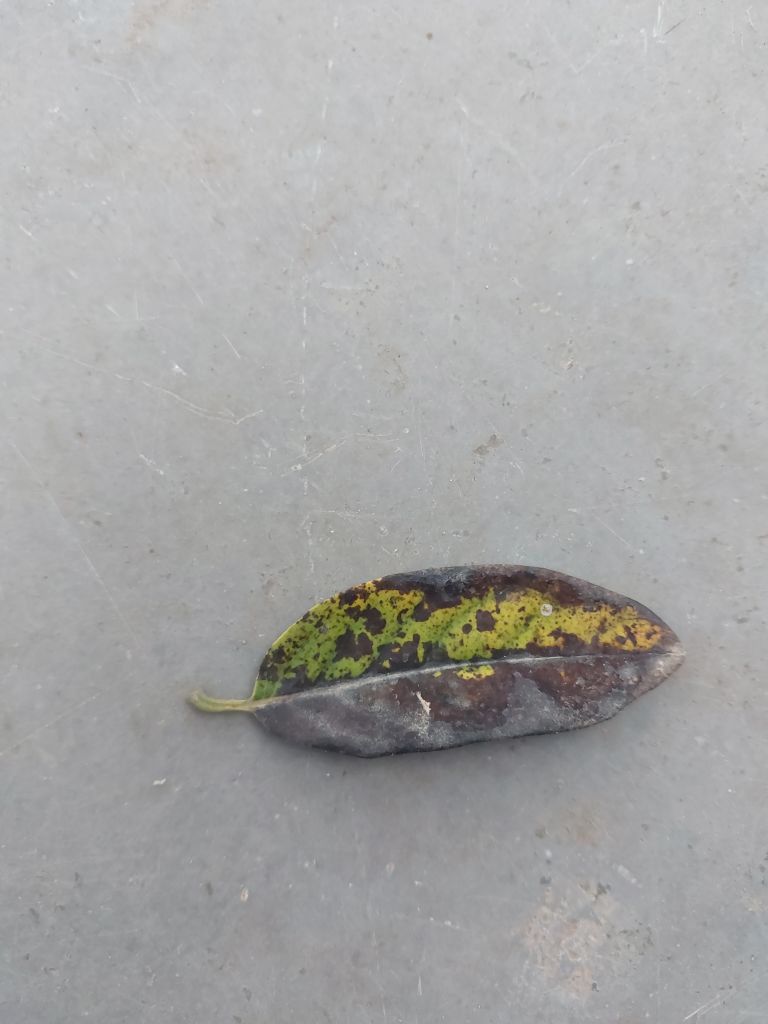
Disease label: Leaf spot on Leaves